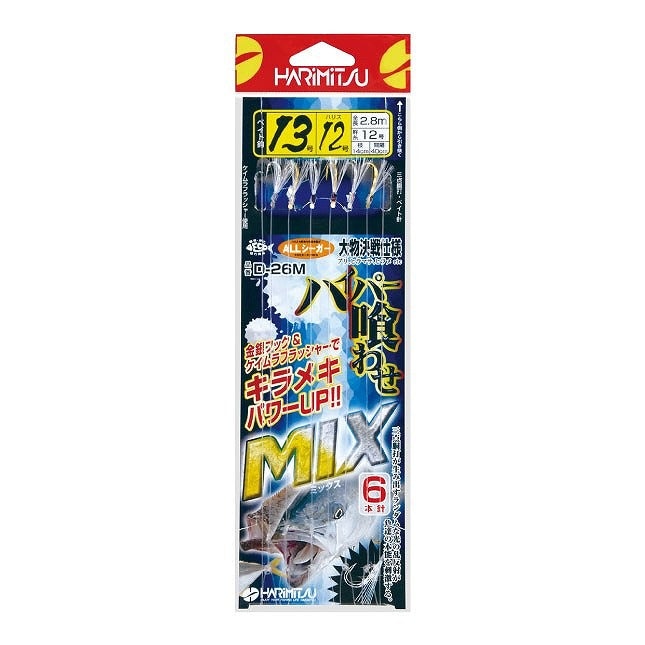
D-26M ハイパー喰わせ MIX 6本針 ハリ15号 ハリス16号
【ハリミツ D-26M ハイパー喰わせ MIX 6本針 ハリ15号 ハリス16号 サビキ 針 仕掛け パーツ 釣具 釣り フィッシング】 ■・三点胴打キラキラアピールのベイト針を使用した大物対応の喰わせ仕掛けです。 ・金針と白針のミックスによるハイアピール仕様。 ■仕様 ・6本針 ・三点胴打 ・ハイパー結び仕様 ・ケイムラフラッシャー仕様 ・ベイト針(白/金) ・全長：2.8m ・ハリ：15号 ・ハリス：16号 ■注意事項 ※画像はイメージとなり、掲載されている製品のデザインや仕様は予告なく変更することがあります。ご了承ください。
Brand: ハリミツ(HARIMITSU)
Category: Sporting Goods > Outdoor Recreation > Fishing > Fishing Hook Removal Tools > Heavy Lip Close Needles